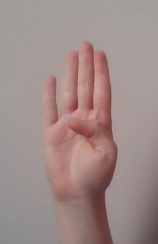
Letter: kaaf